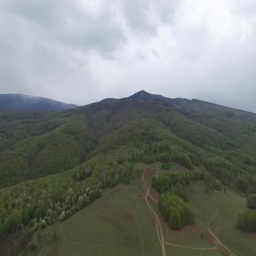
aerial shot above the mountains , forest , glade